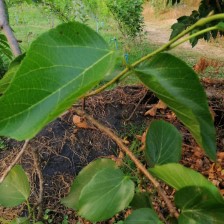
Variety: TaiwanMeacho